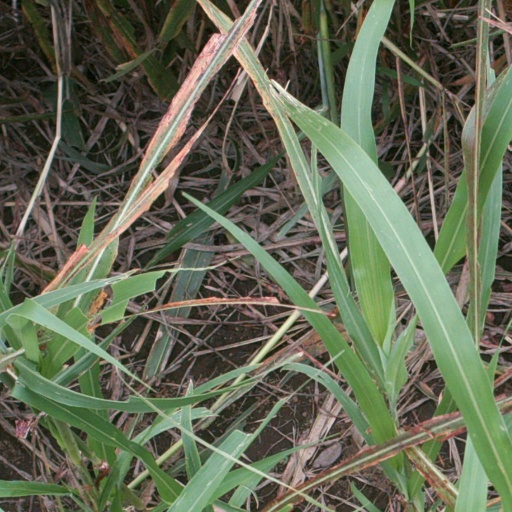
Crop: sorghum